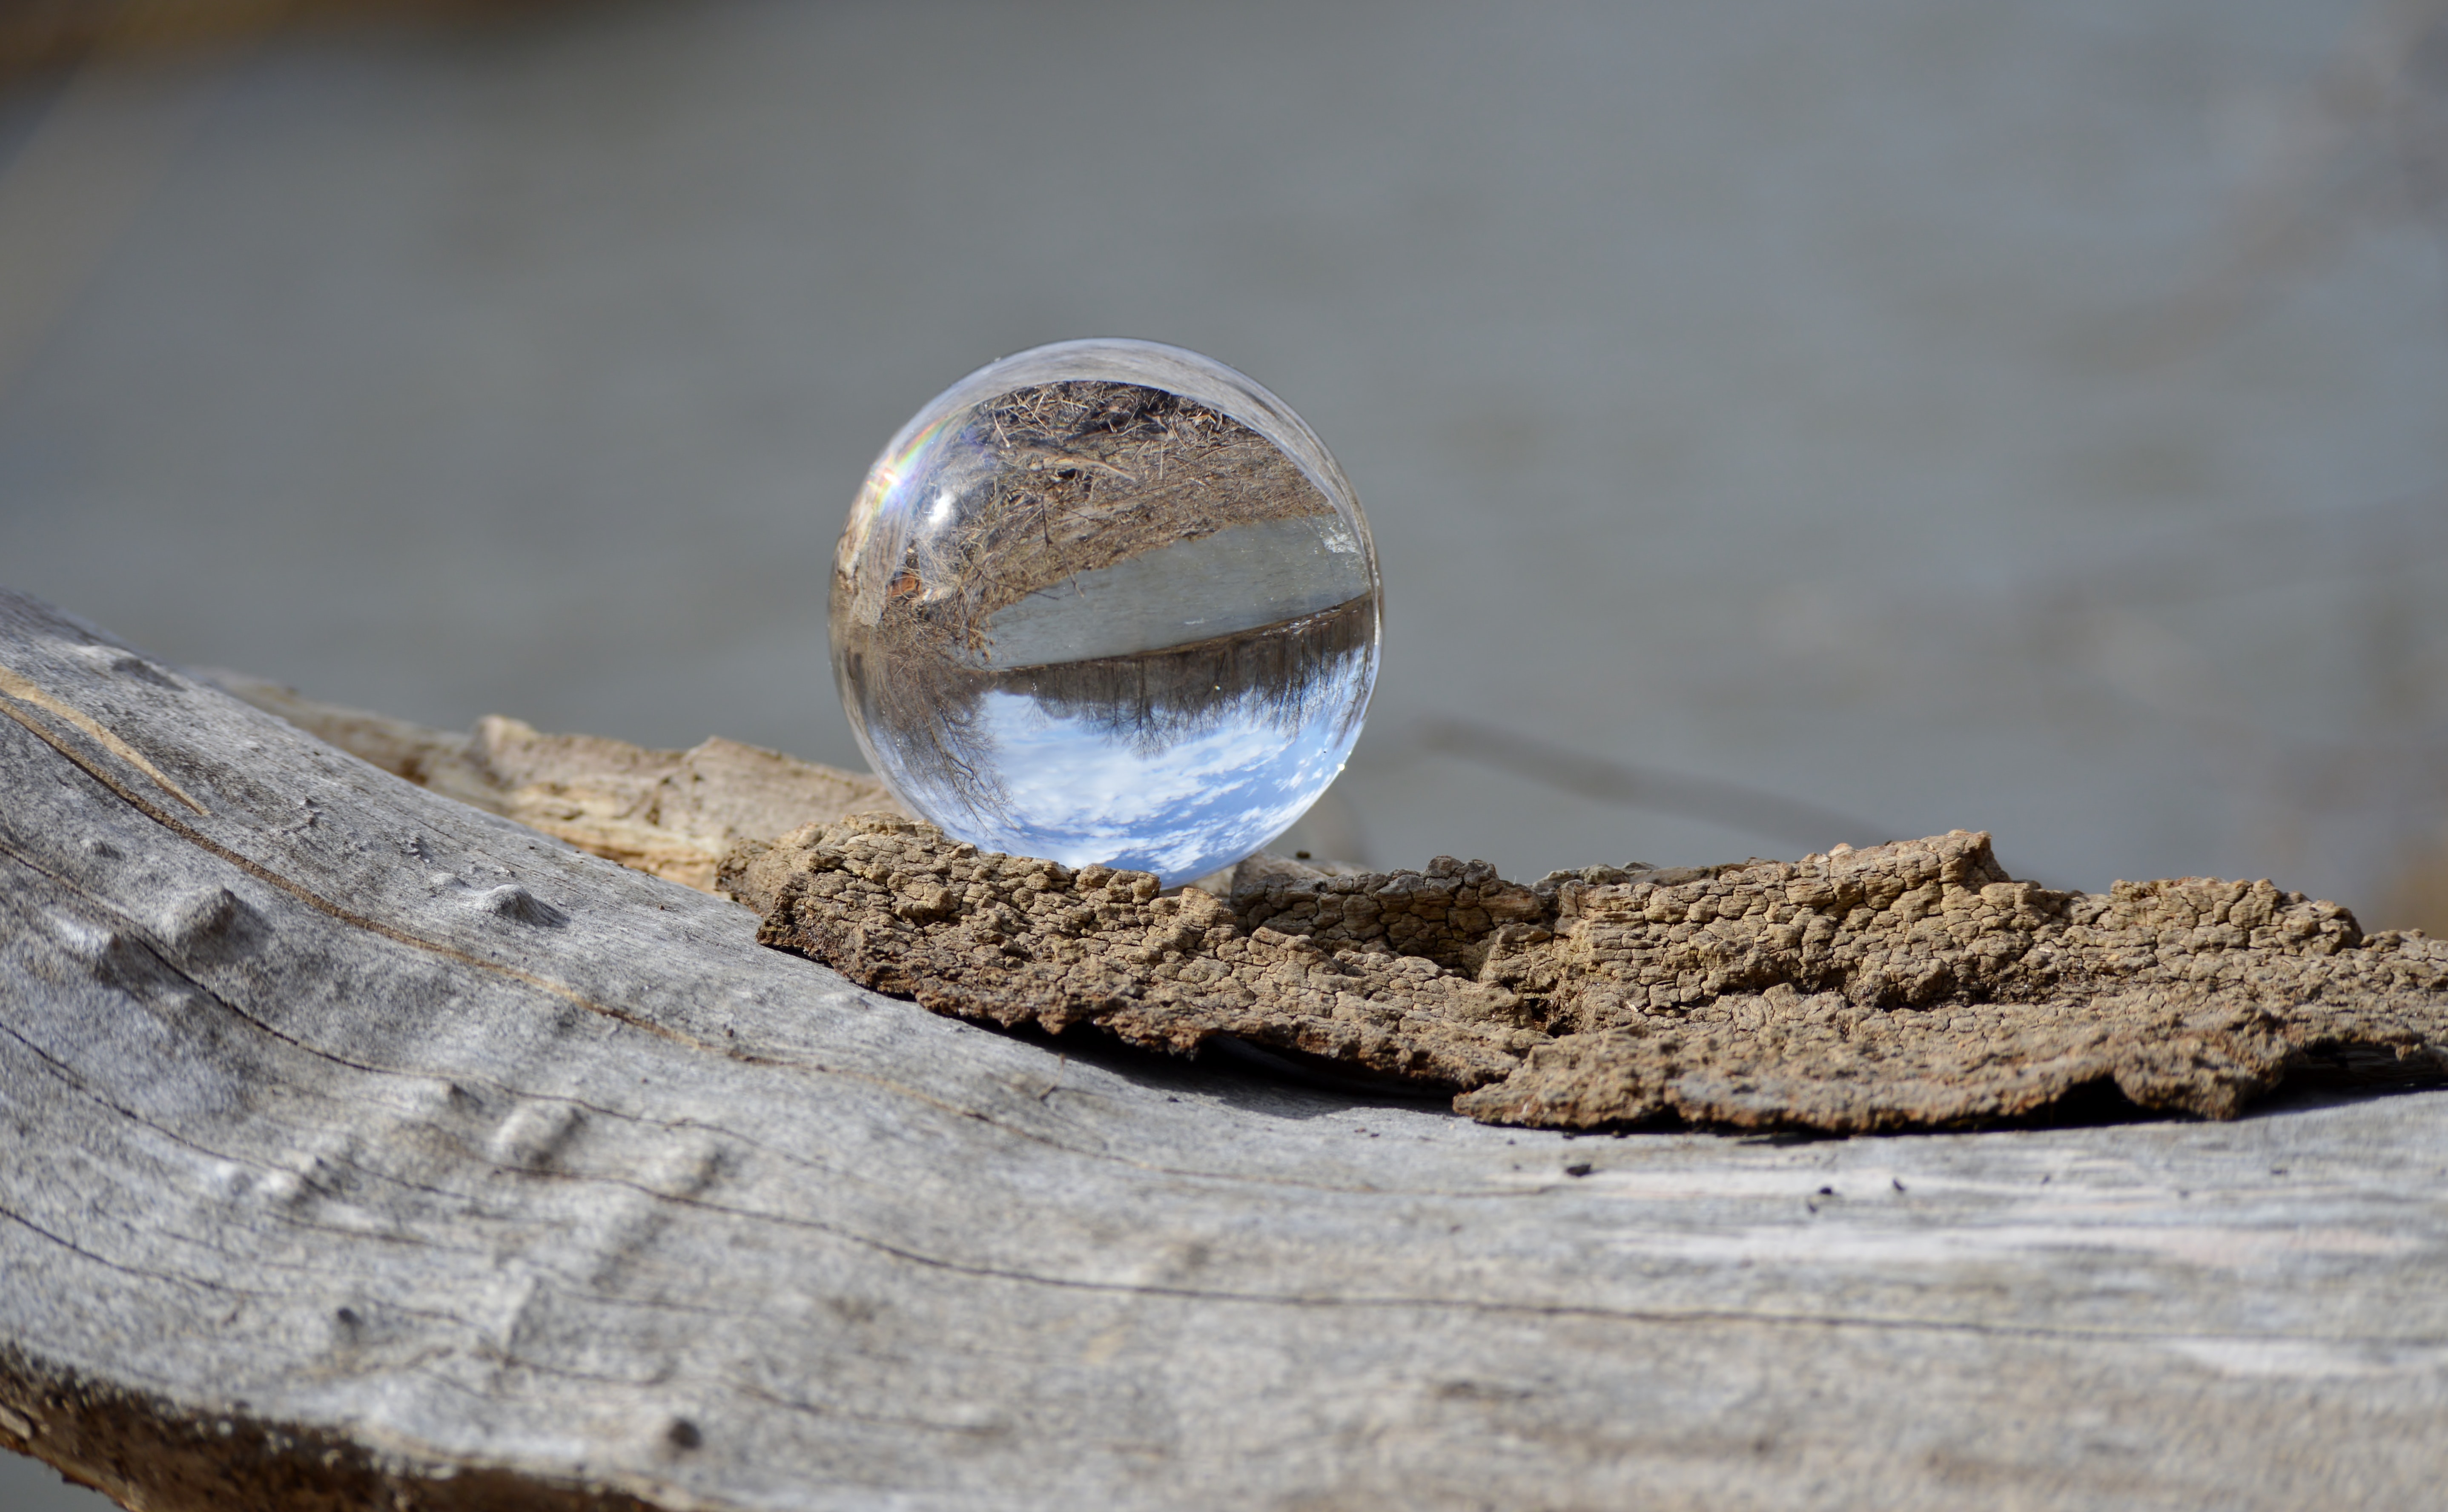
photography, wood, rock, metal